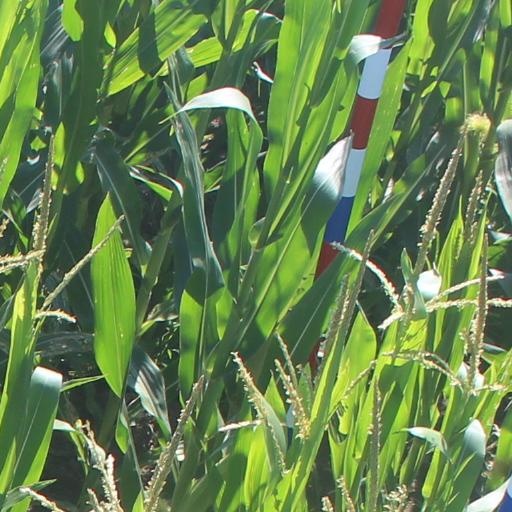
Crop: maize; corn